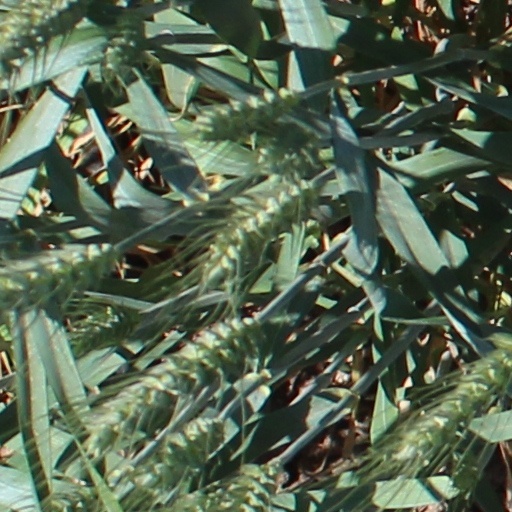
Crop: wheat